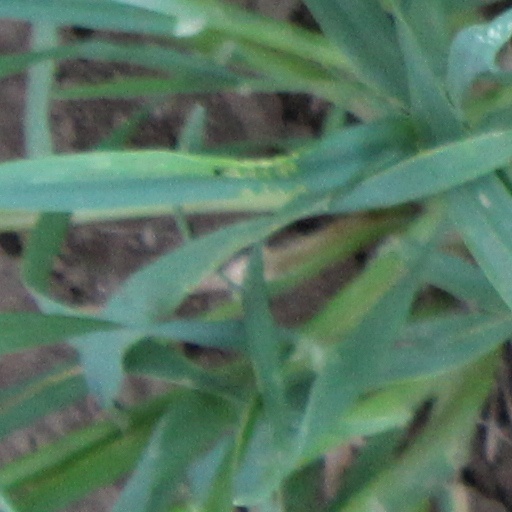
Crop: wheat